The Priest's Hat (film)

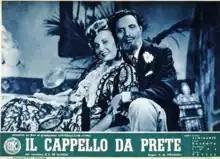

The Priest's Hat is a 1944 Italian historical thriller drama film directed by Ferdinando Maria Poggioli and starring Roldano Lupi, Lída Baarová and Luigi Almirante. It is based on the 1887 novel of the same title by Emilio De Marchi.